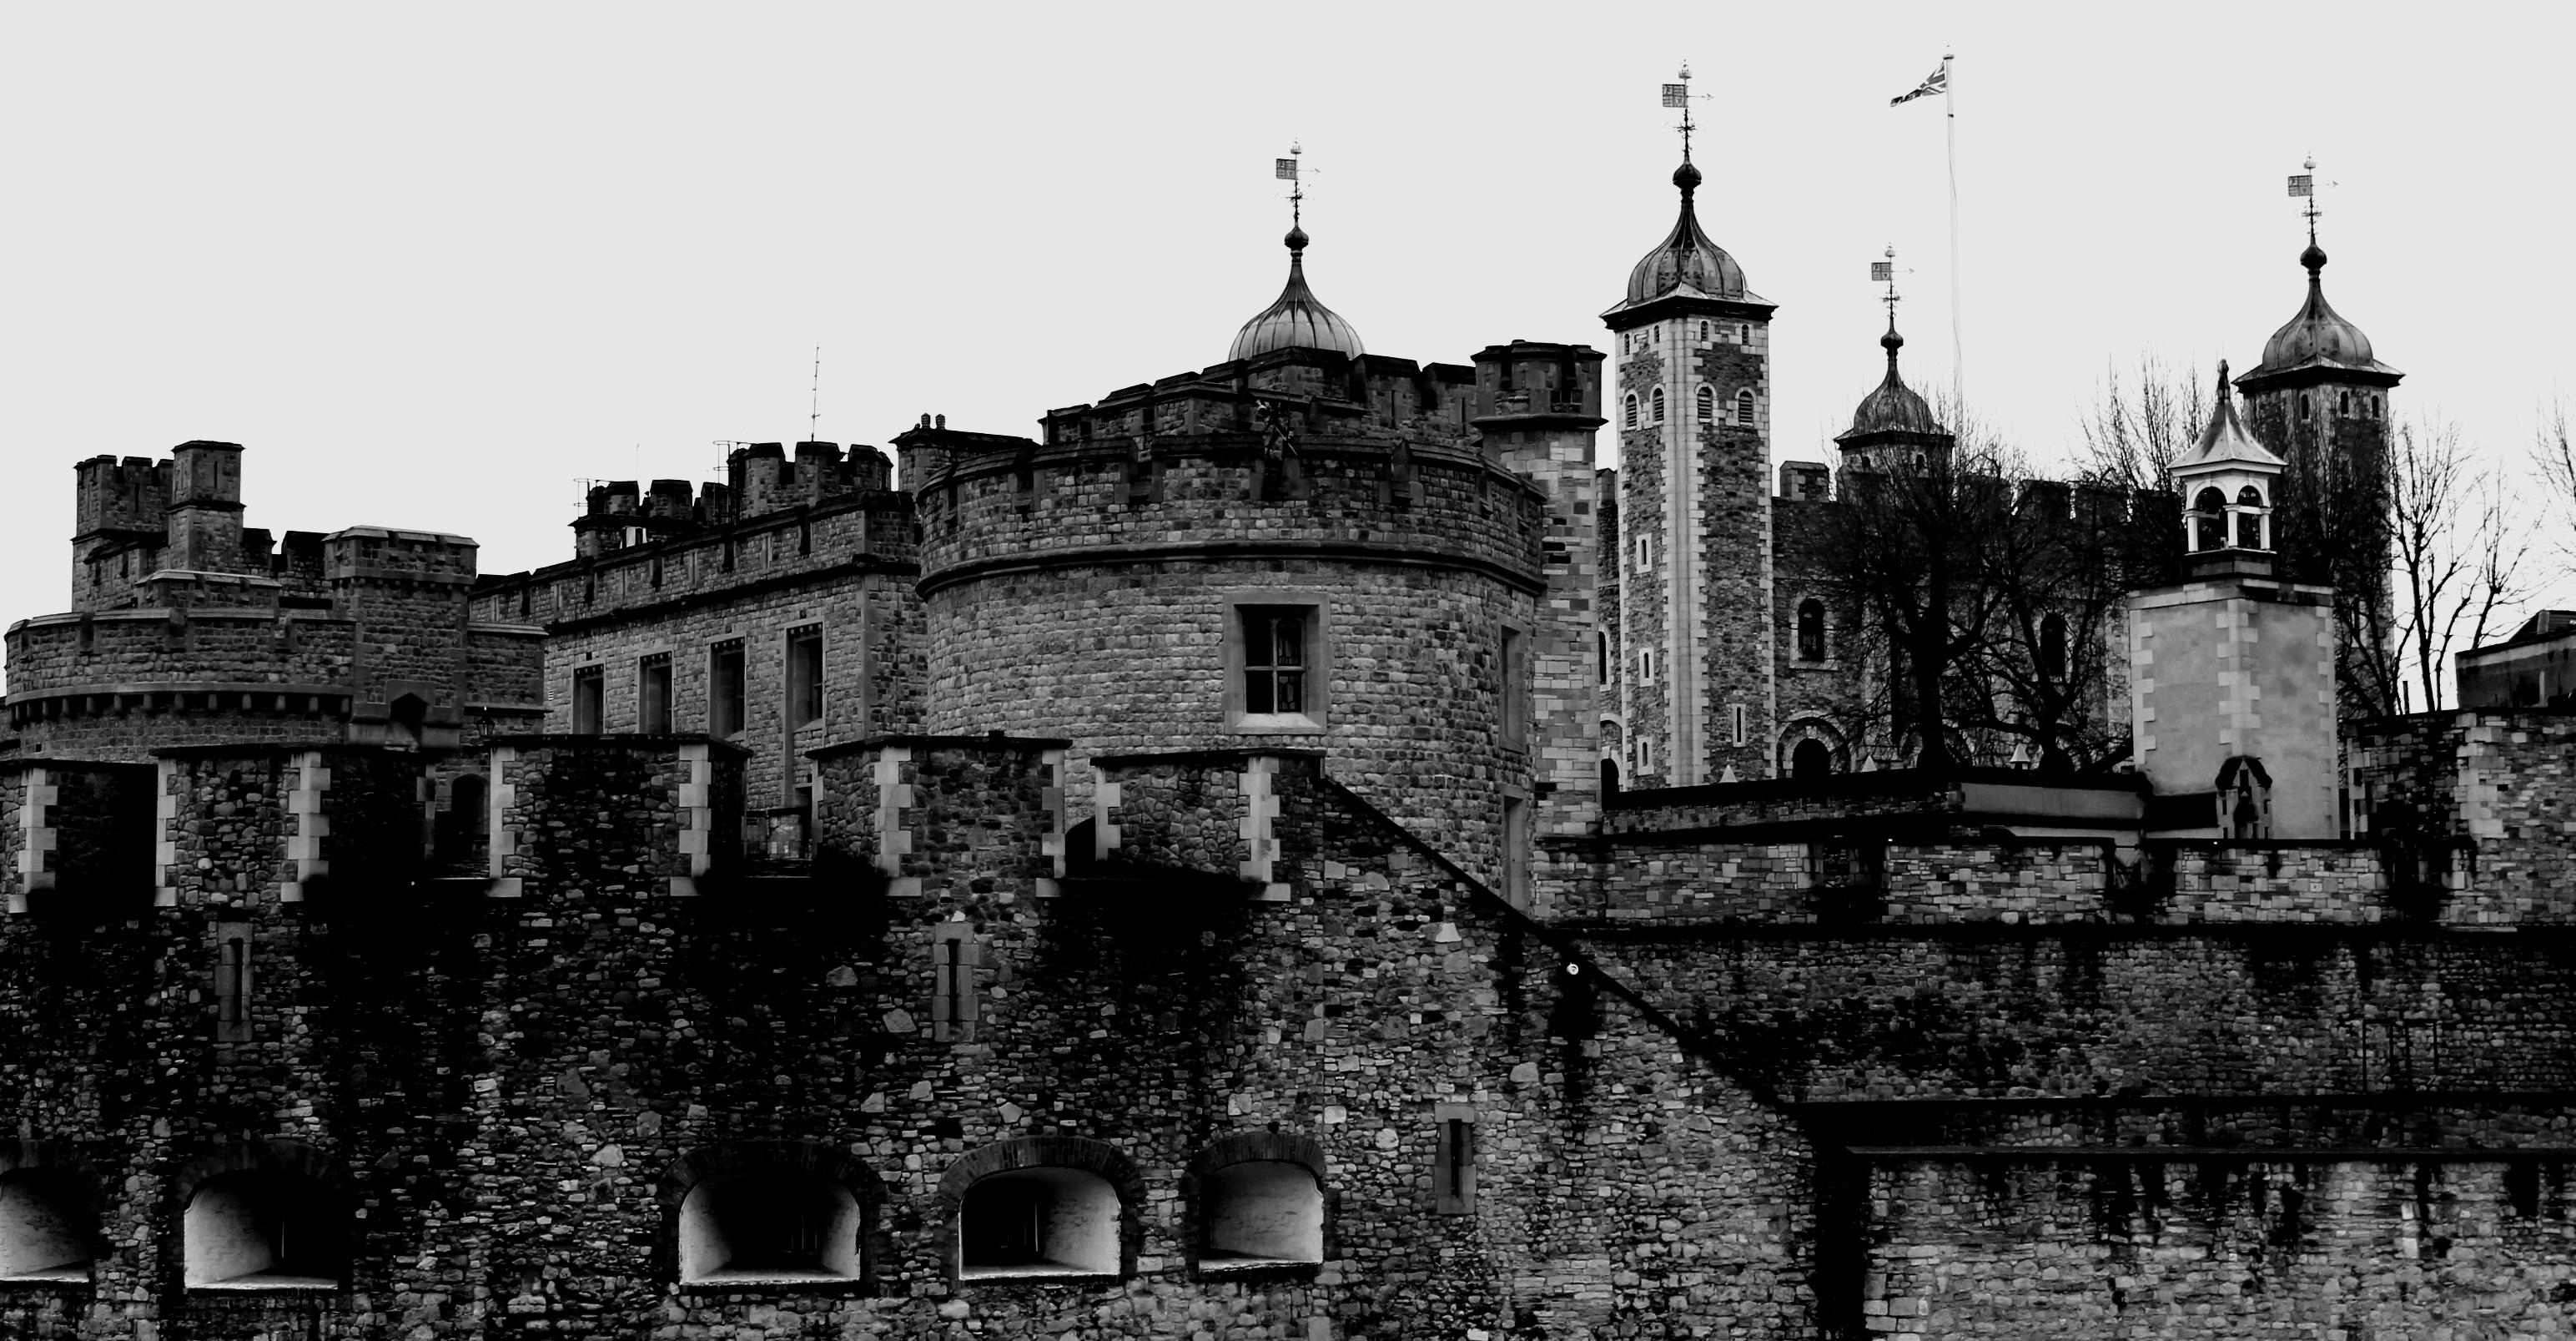
black and white, town, building, palace, city, cityscape, tower, landmark, contrast, monochrome, london, art, 2013, history, dailyshoot, 365, plantagenet, monochrome photography, ancient history